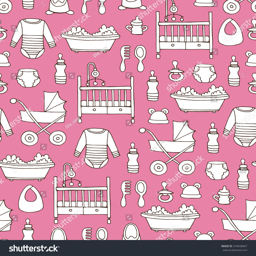
vector seamless pattern with hand drawn symbols of baby girl on pink color .